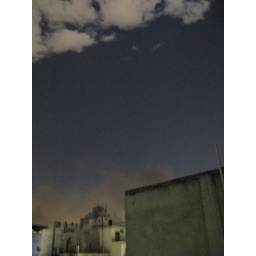
Smoke cloud rising above the city, contrasted with the white clouds above...